Anna M. M. Vetticad

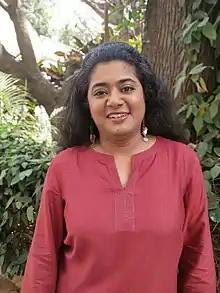
Vetticad in 2020

Anna Marie Mathew Vetticad is an Indian journalist, film critic, and cultural commentator. She has been in the field of journalism since 1994. Vetticad is known for her political critiques of Indian cinema and the Indian film industry. She is an advocate for women's empowerment and the representation of marginalised communities in popular entertainment.